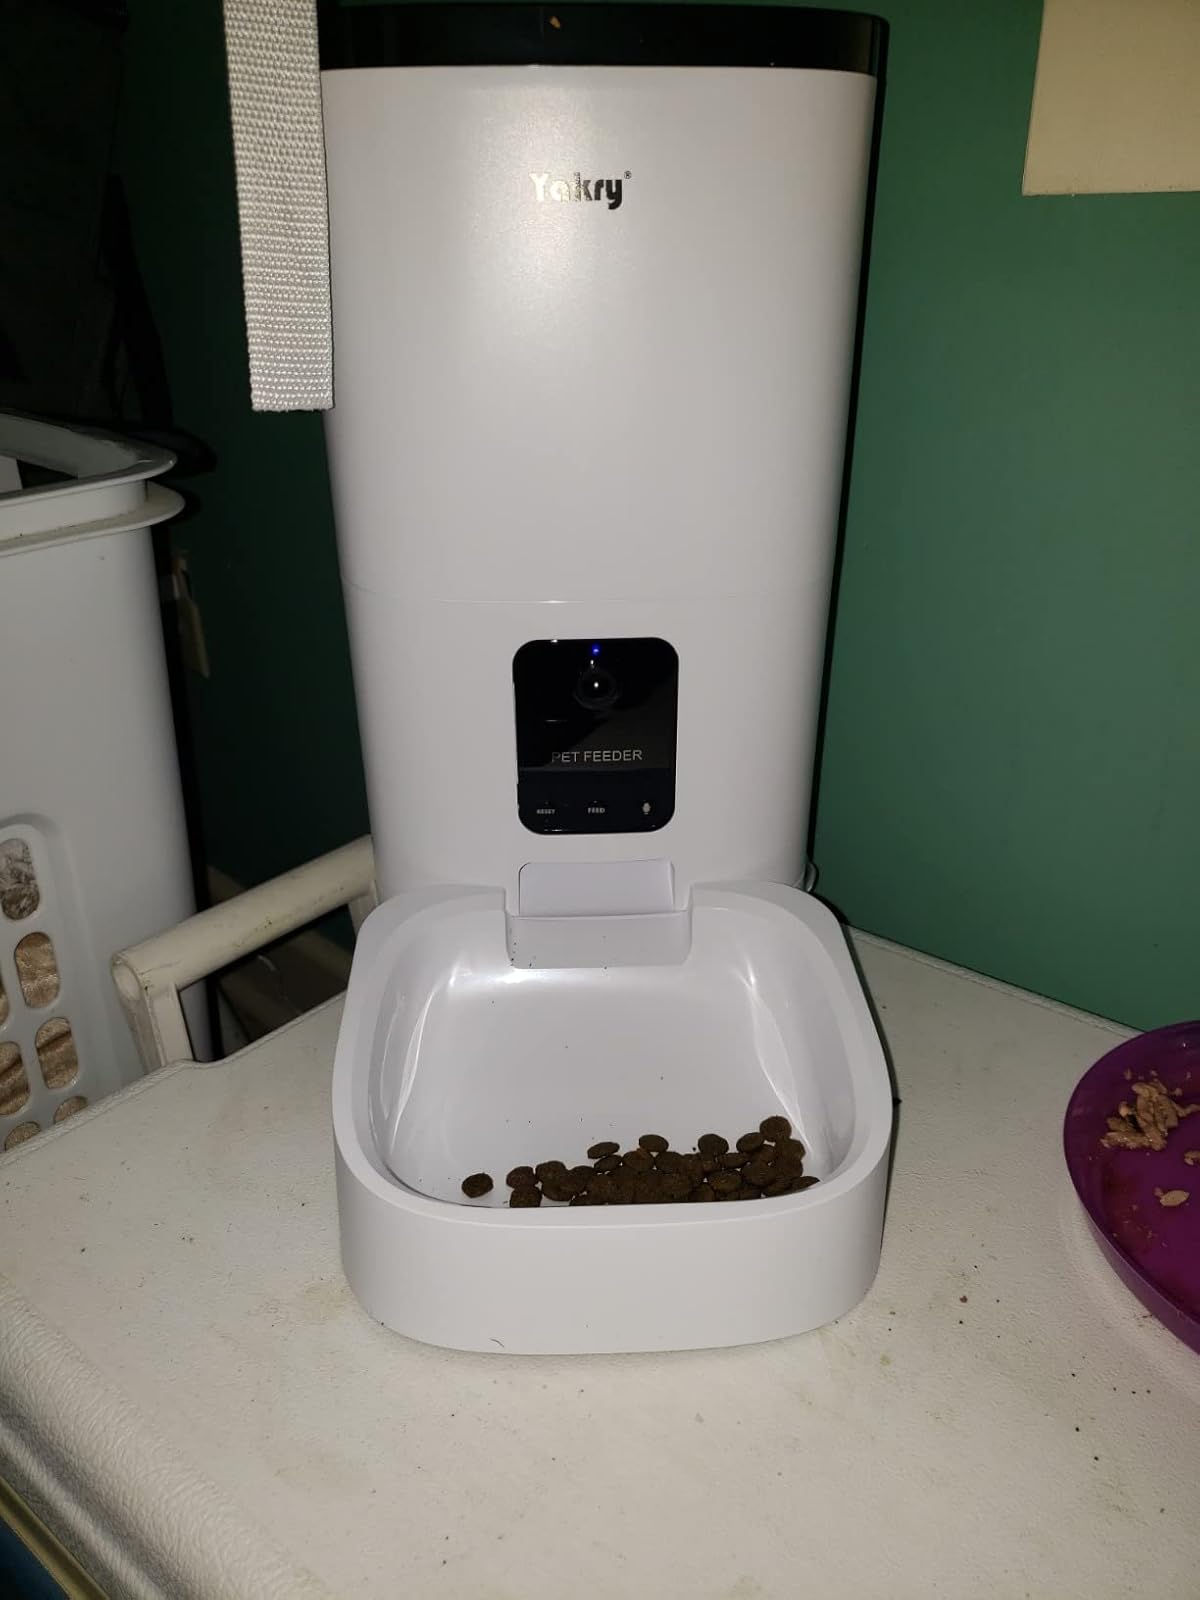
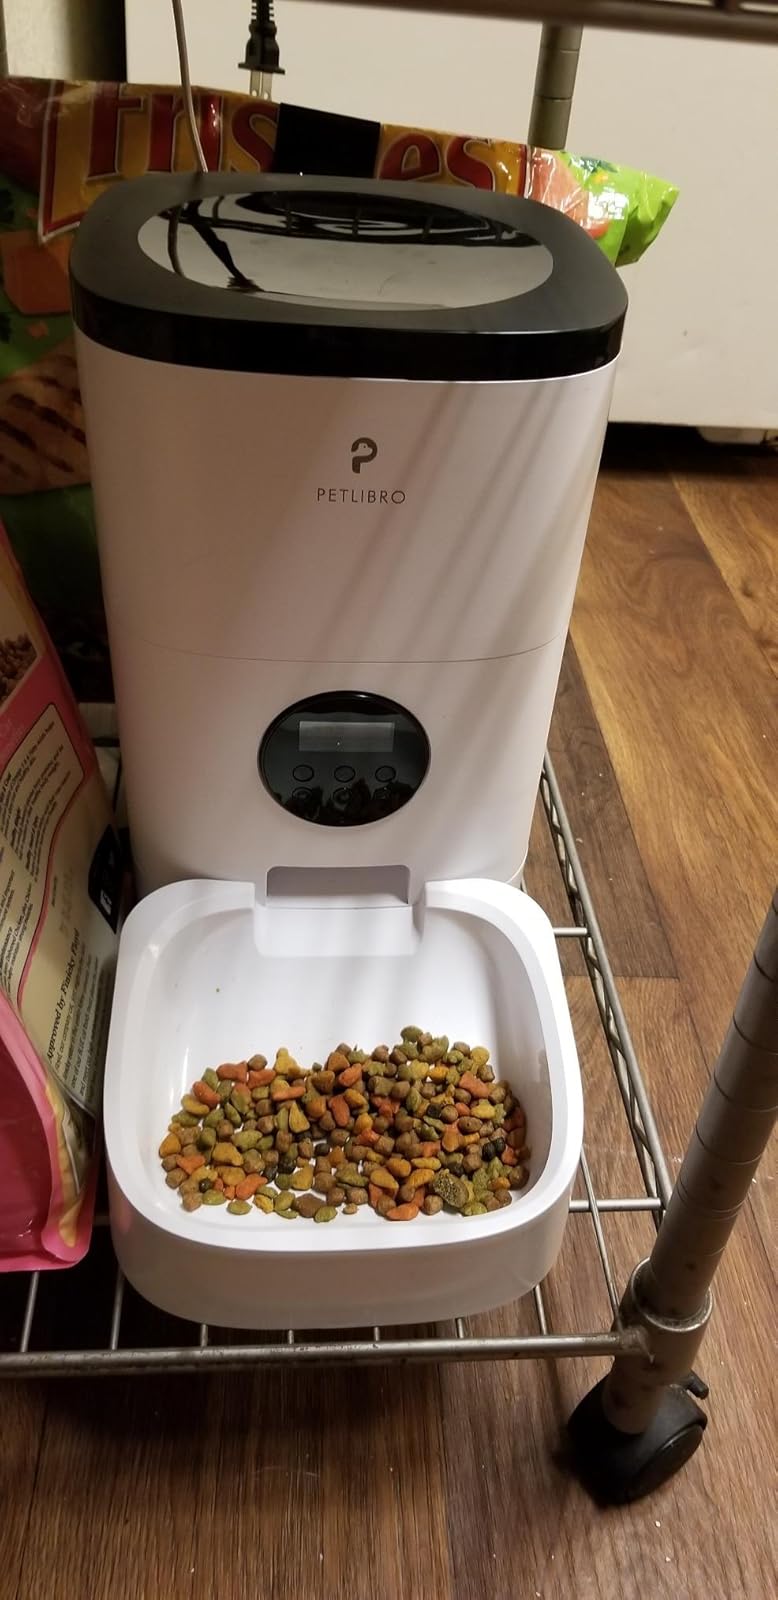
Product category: items_feeder
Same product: no